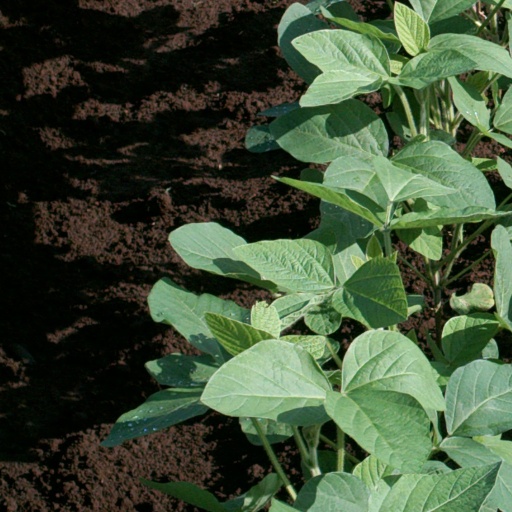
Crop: soybean